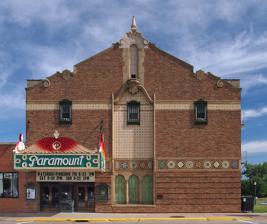
Building: Paramount Theater (Austin, Minnesota)
Country: United States of America
Year built: 1929
United States historic place Paramount Theater U.S. National Register of Historic Places Paramount Theater from the south Show map of Minnesota Show map of the United States Location Austin, Minnesota Coordinates 43°40′12″N 92°58′24.4″W / 43.67000°N 92.973444°W / 43.67000; -92.973444 Built 1929 Architect Ellerbe & Company Architectural style Spanish Colonial Revival NRHP reference No. 86002906 Added to NRHP October 23, 1986 Side view of the Paramount The Paramount Theatre is located at 125 4th Avenue NE, Austin in the U.S. state of Minnesota . The theater was built by Wagner Construction as an atmospheric theatre in 1929 to great fanfare, being the by first movie palace in Austin accommodating 914 seats with a small stage and orchestra pit. The theatre was designed by Ellerbe & Co. of Minneapolis , and built on the foundations of the Park Theatre which was destroyed by a tornado in 1928. The owner of the Park Theatre, and Paramount's first manager, was Karl Lindstaedt. Atmospheric design elements depict a Spanish villa under the stars. The lobby ceiling was painted with figures of dogs, winged creatures, and Spanish designs, and the exterior architecture is Spanish Baroque . The Paramount hosted both movies and live shows in the 1930s and 1940s. In 1929, movie tickets were 10 cents for children and 50 cents for adults. It served the town as a first-run movie theatre until it closed in 1975, the genre being quashed by television and mall cinemas. The last movie shown was The Godfather Part II . After closing as a theater, the building served as a disco , a nonalcoholic teen bar, and a comedy club. In 1992, the Austin Area Commission for the Arts was formed to purchase and restore the building to its historic grandeur. Volunteers and donors, with the assistance of the Minnesota Historical Society , repaired plaster and masonry and replaced the seats. A stone spire that had been hit by lightning in the 1940s was also repaired. Precision Signs LLC of Austin, Minnesota recreated the original marquee from historical photos. Now seating 622, this is one of only four such theaters in the state to be used as a theater. With a full year-long events calendar, the site hosts over 30 performing arts events each year and weekly movies. Key partners are Matchbox Children's Theatre, Northwestern Singers, Austin (MN) Symphony Orchestra, World Music Series and the Minnesota Music Coalition's Carvan du Nord. References